Boxing career of Manny Pacquiao

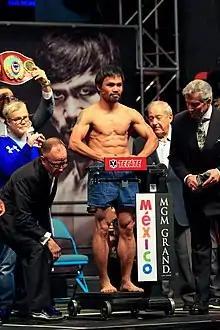
Pacquiao during at the weigh-in for his fight against Floyd Mayweather Jr., 2015

On May 2, 2009, Pacquiao fought at light welterweight for the first time against Ricky Hatton at the MGM Grand Garden Arena, in a fight billed as "The Battle of the East and West." Pacquiao won the bout via knockout to claim Hatton's IBO, "The Ring" and lineal light welterweight titles. In doing so, Pacquiao became the second man in boxing history to become a six-division world champion, a fighter who won world titles in six different weight divisions and the first man ever to win lineal world titles in four different weight classes.